Bill Whittington

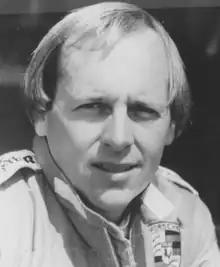

William Marvin Whittington (September 11, 1949 – April 23, 2021) was an American racing driver from Lubbock, Texas, who won the 24 Hours of Le Mans and competed five times in the Indianapolis 500.